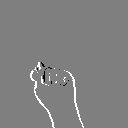
ASL letter: t